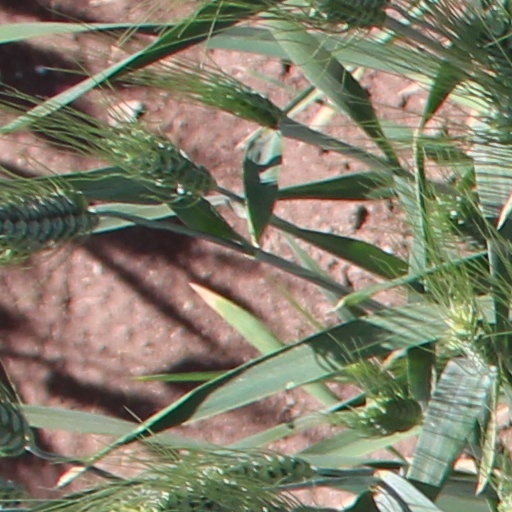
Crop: wheat